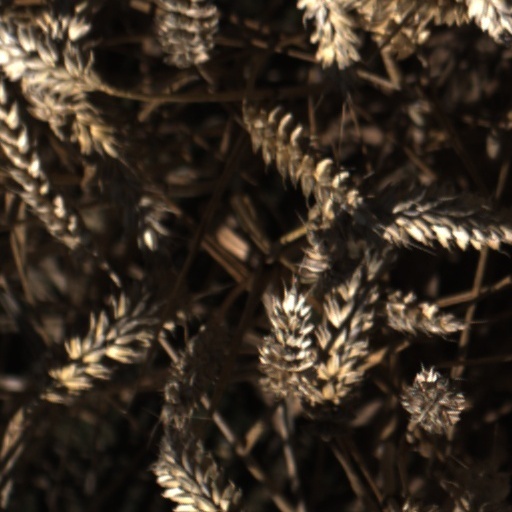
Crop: wheat